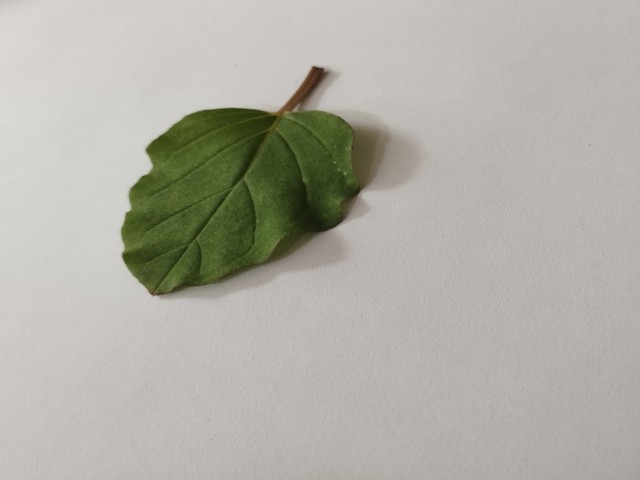
Plant: punarnava